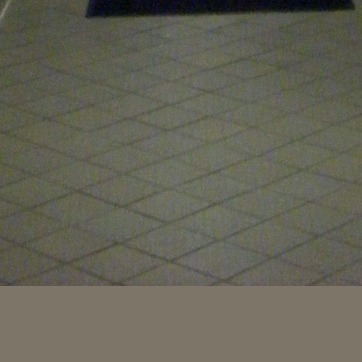
Material: tile